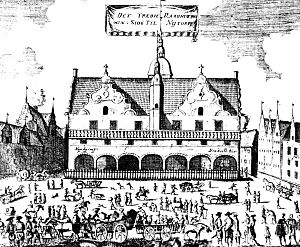
Københavns Rådhus (1479-1728)
Rådhuset set fra Nytorv efter ombygningen.
Københavns tredje rådhus blev opført ved Gammeltorv i 1479. Det blev ombygget af kong Christian 4. i renæssancestil i 1610 og var i brug, indtil det gik til under Københavns brand 1728. Et nyt rådhus blev påbegyndt opført på dets fundament samme år.